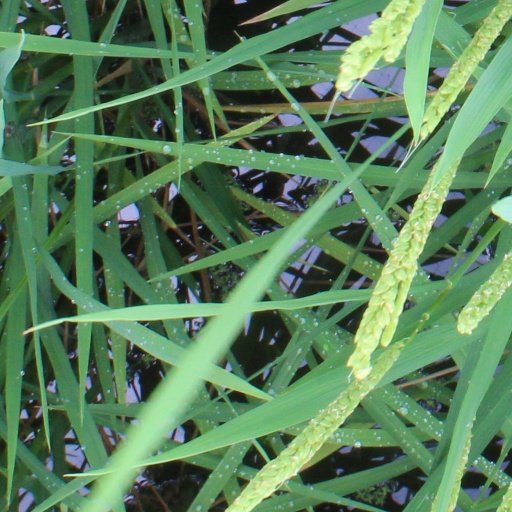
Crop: rice